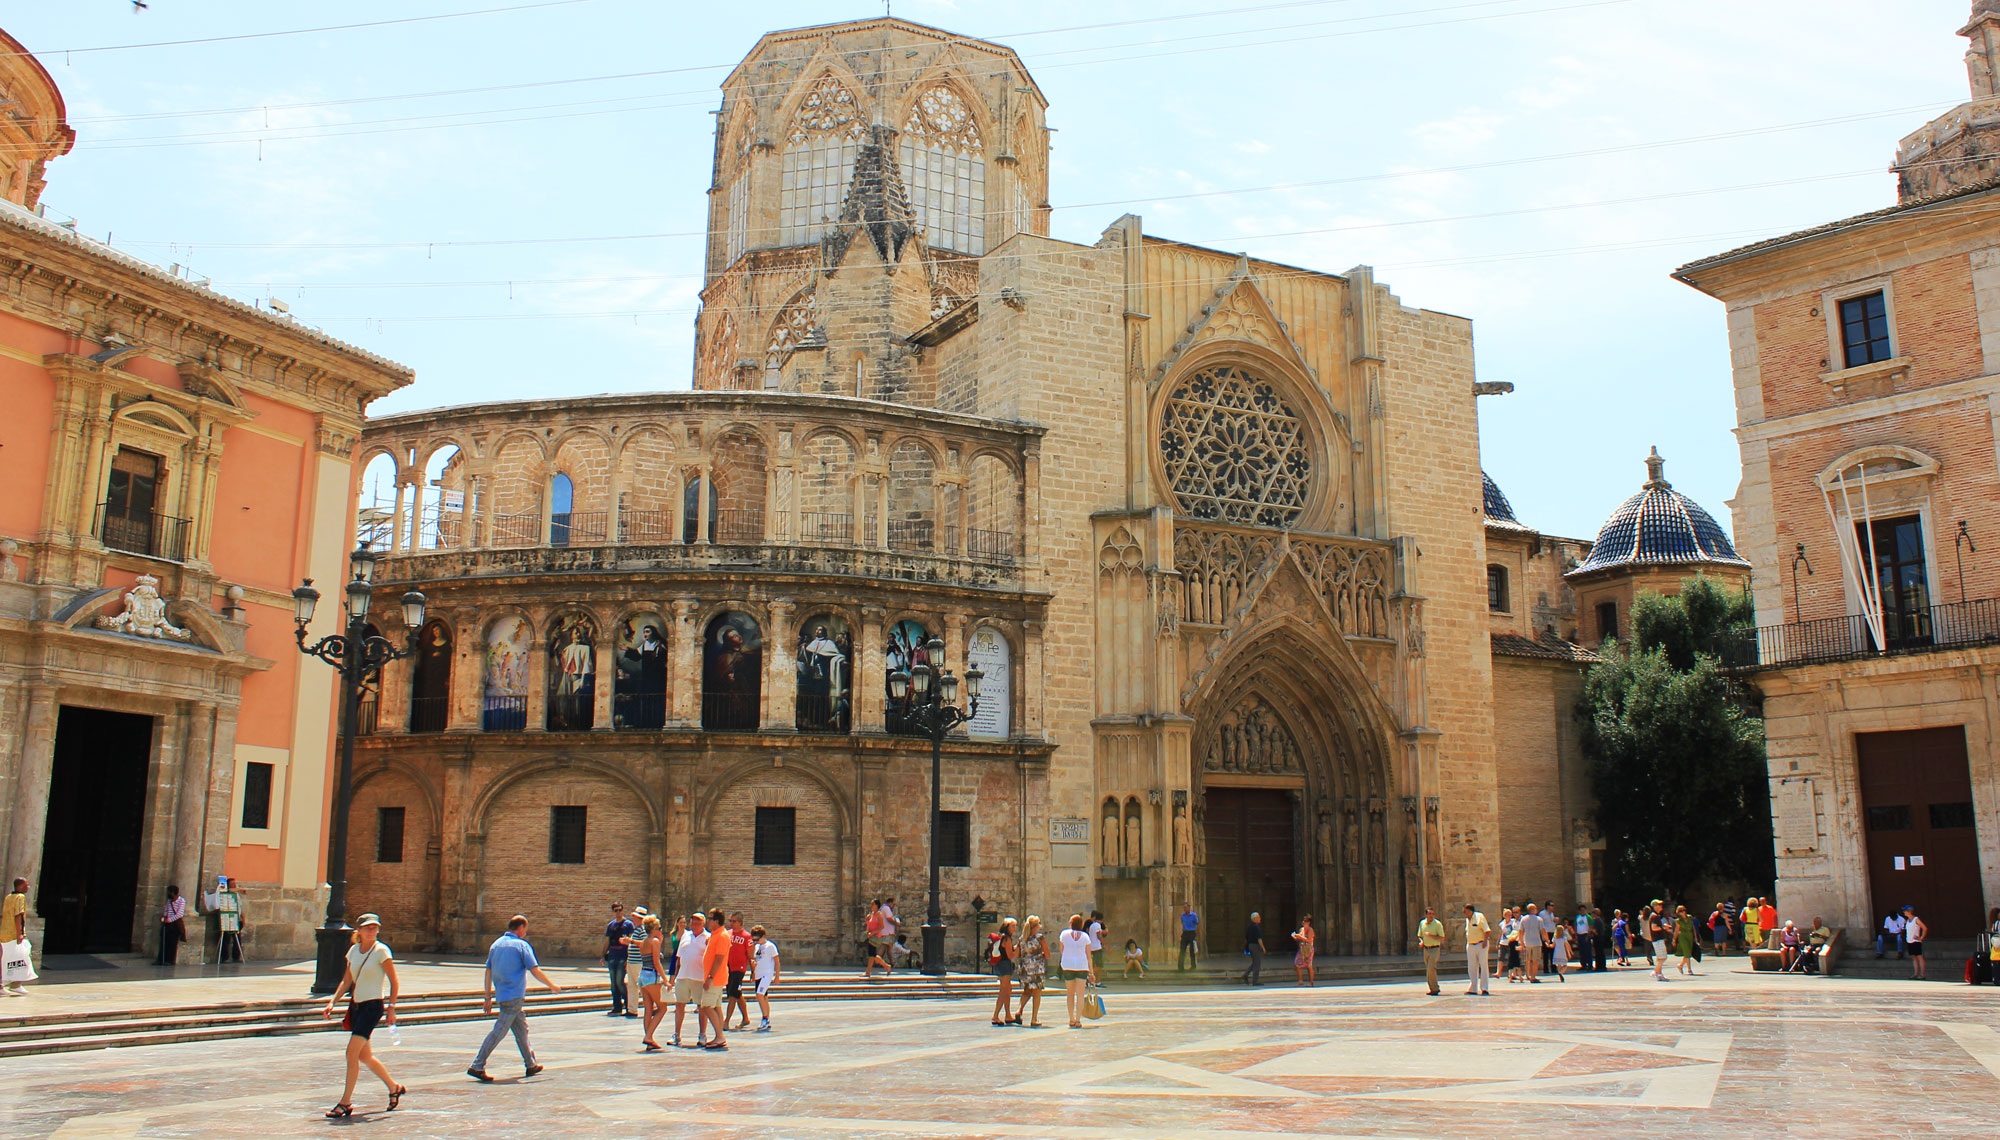
architecture, building, palace, plaza, landmark, facade, church, cathedral, place of worship, spain, synagogue, town square, basilica, valence, historic site, region of valencia, ancient history, place of the virgin, ancient roman architecture, byzantine architecture